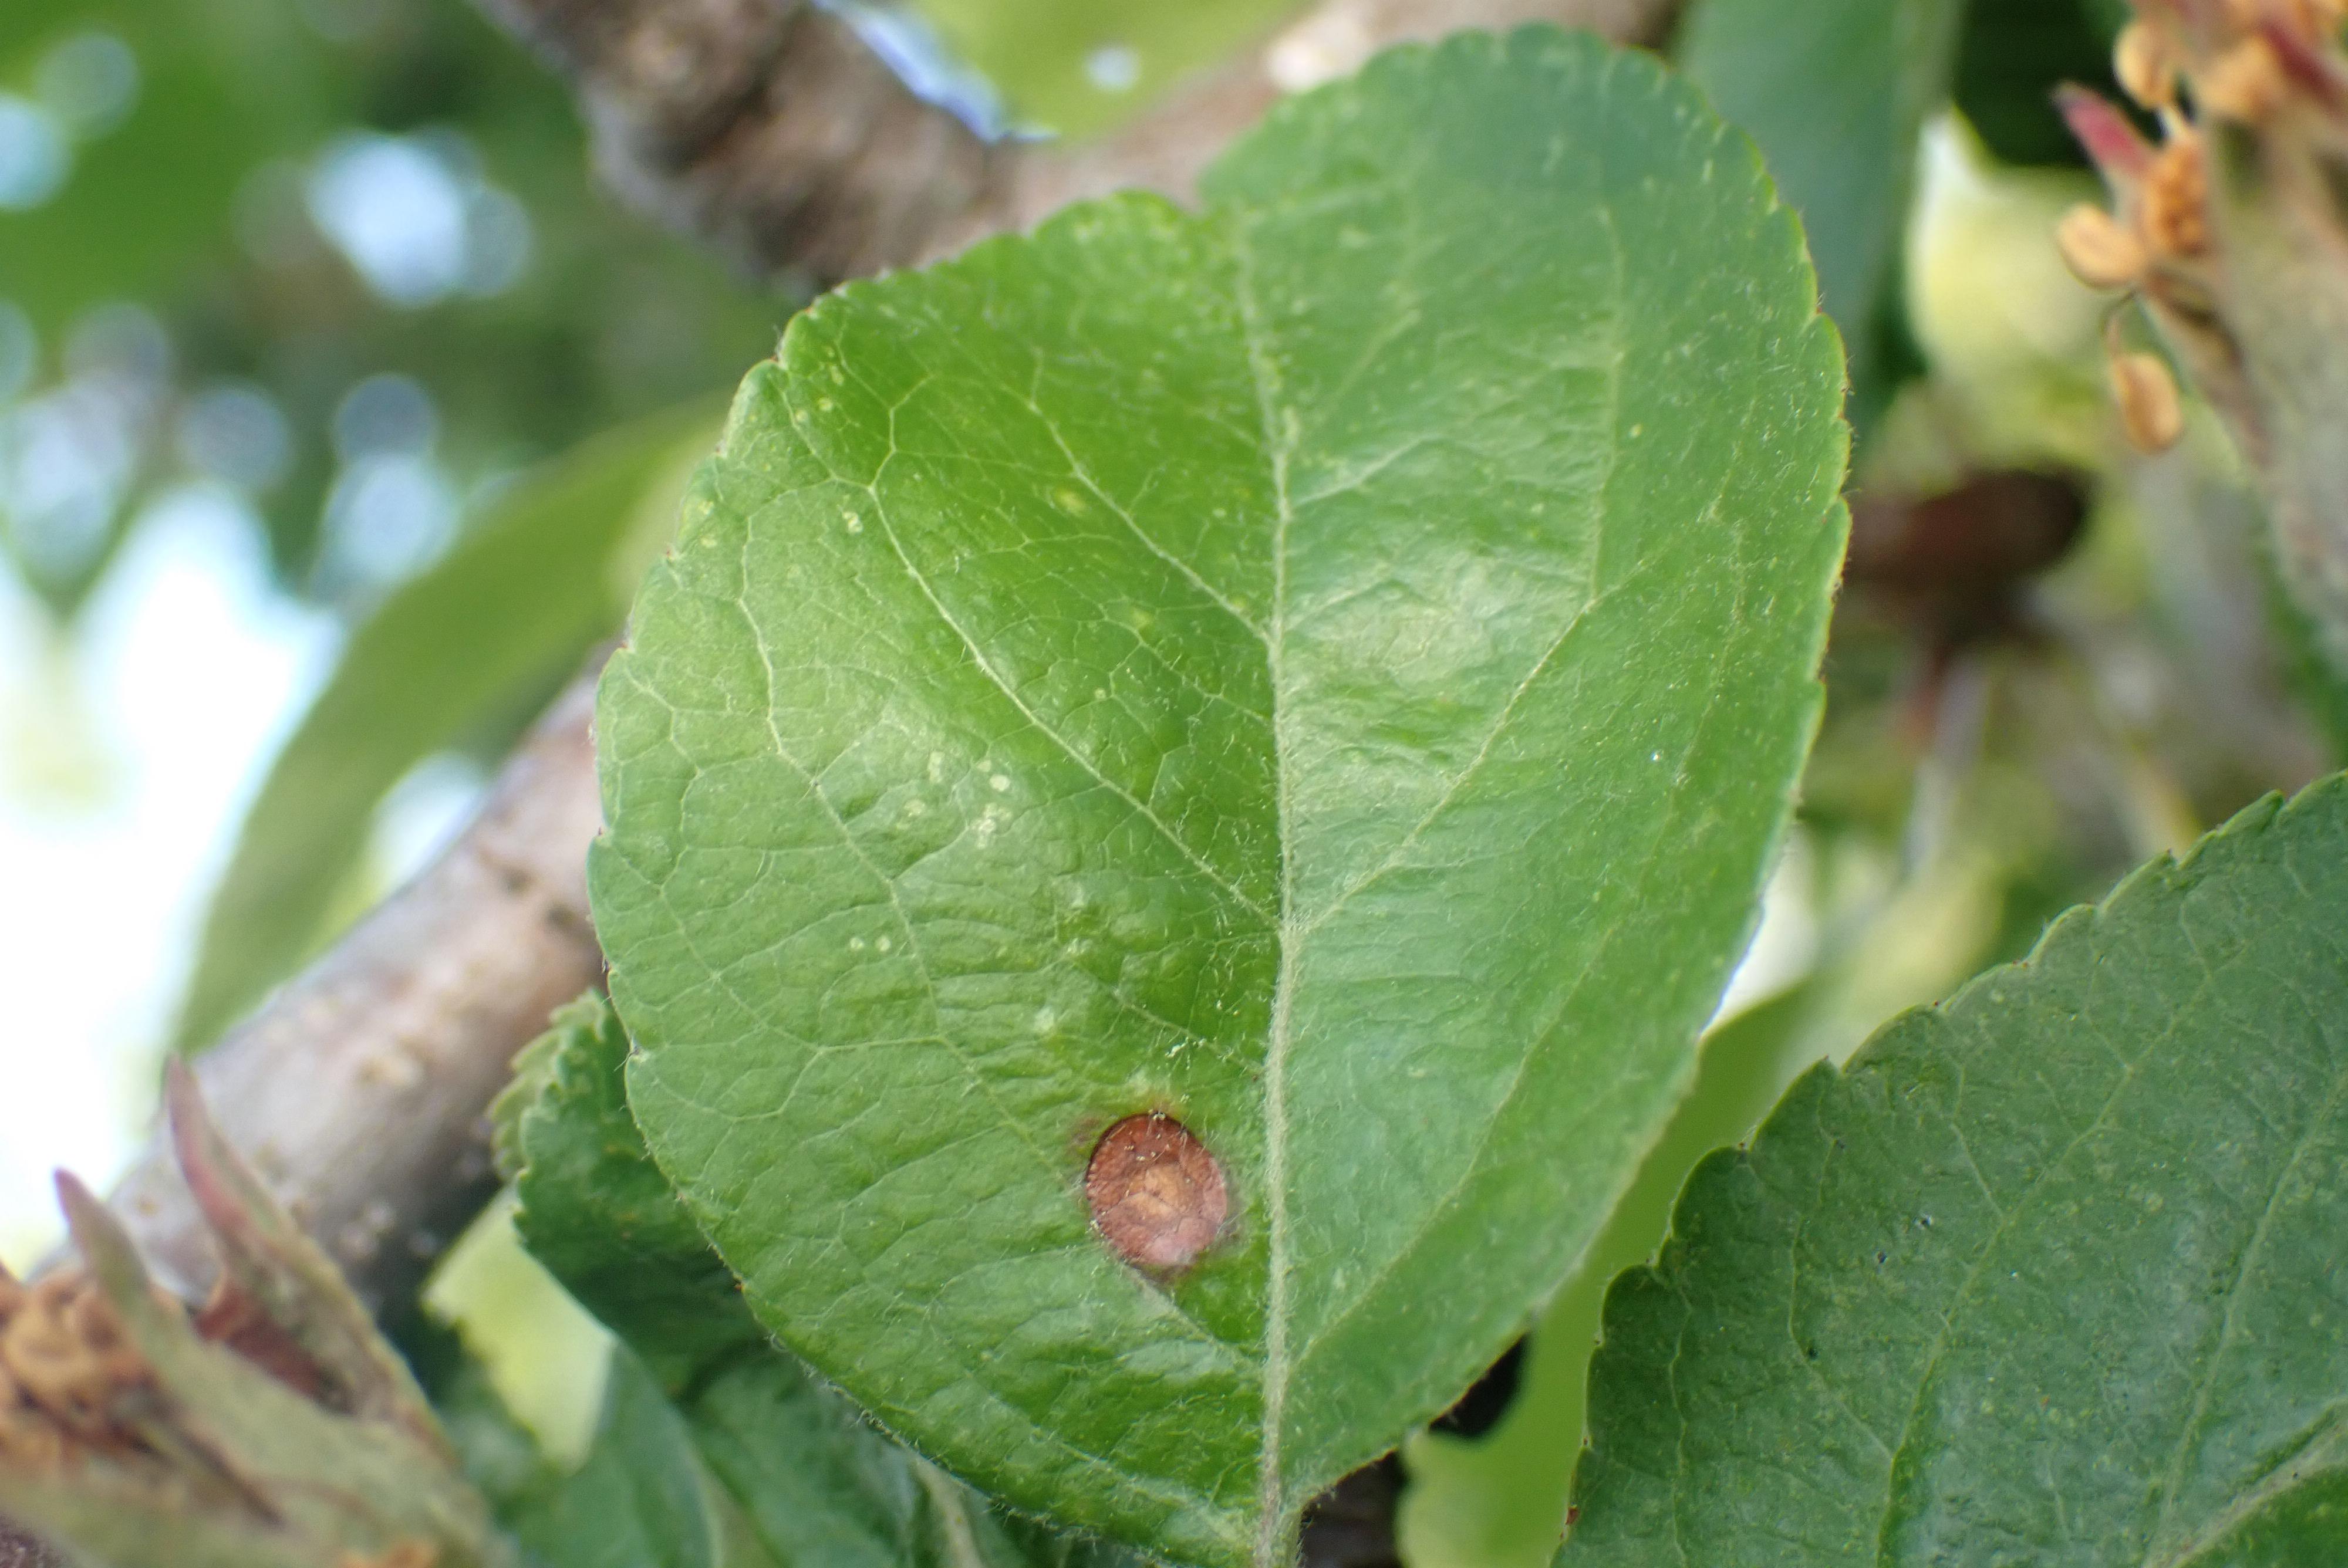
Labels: frog_eye_leaf_spot